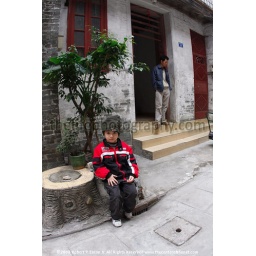
Chinese boy playing outside uncles house in Cantonese Sidetreets, Canton, Guangzhou China, Asia